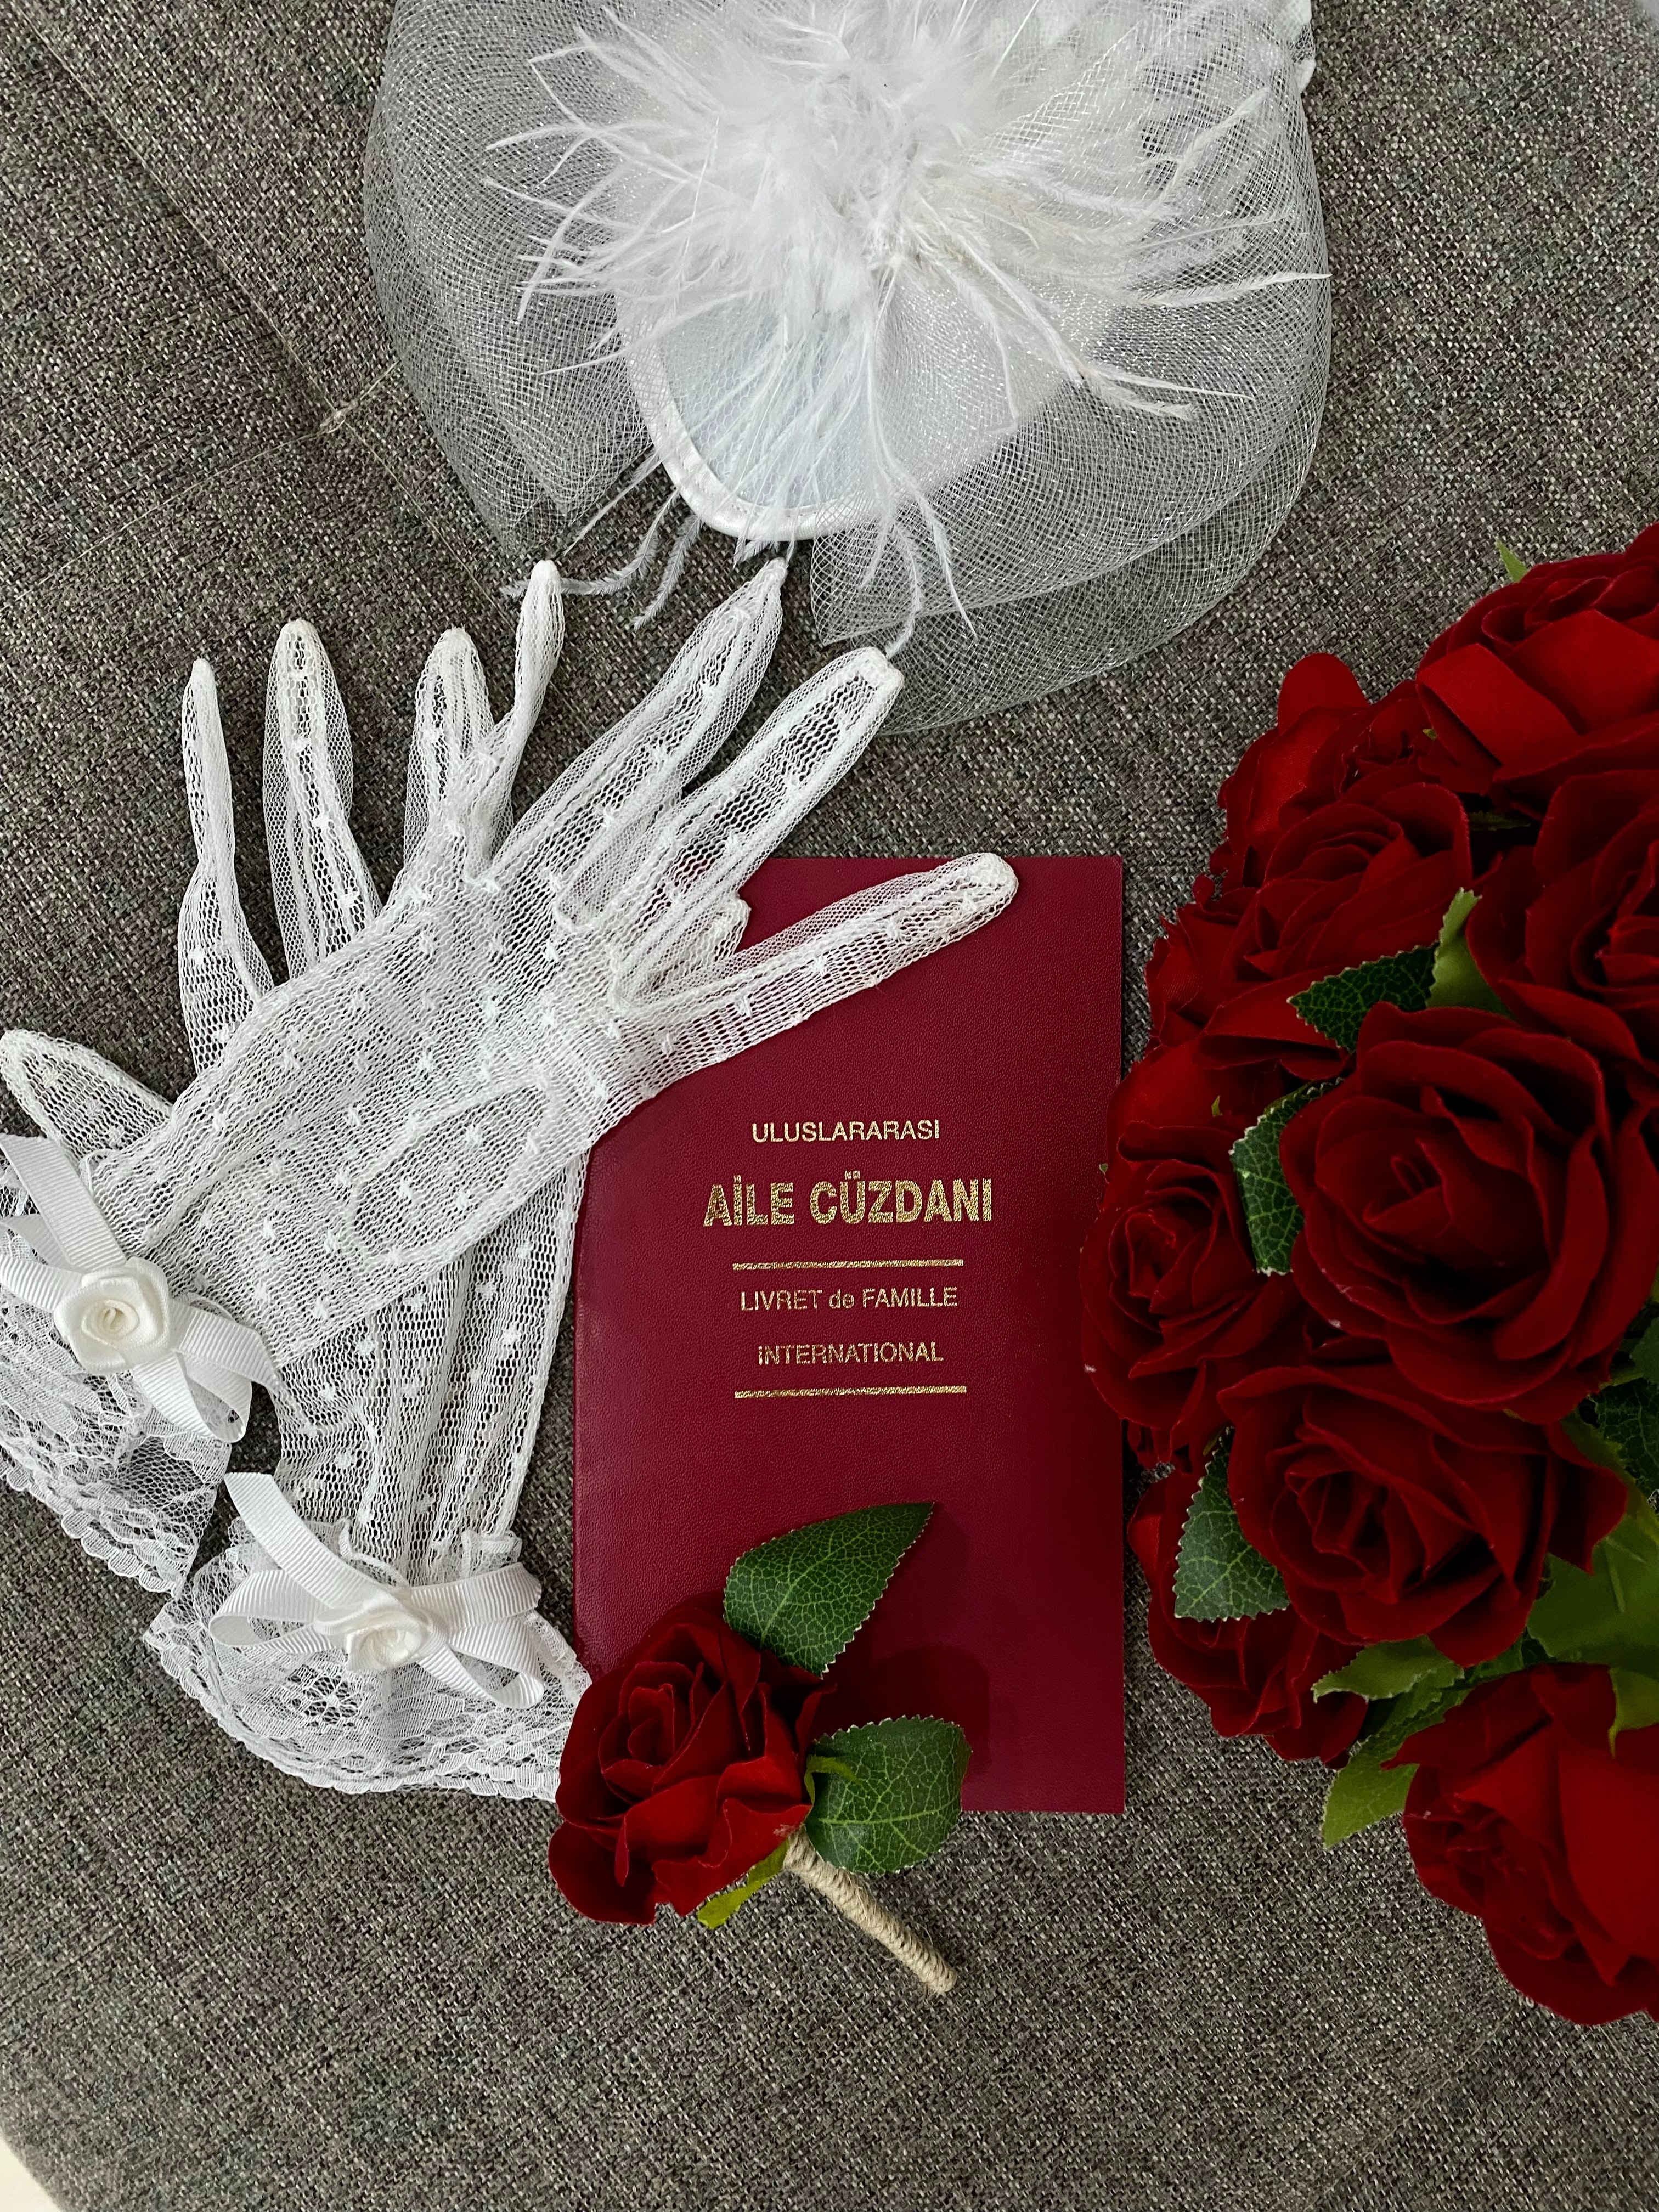
natural, flower, plant, petal, leaf, font, headgear, rose, Hybrid tea rose, artificial flower, feather, headpiece, flower arranging, jewellery, cut flowers, wedding ceremony supply, rose family, rose order, hair accessory, bouquet, bridal accessory, event, flowering plant, fashion accessory, floral design, carmine, illustration, ribbon, still life photography, garden roses, floristry, floribunda, pattern, rosa centifolia, heart, linens, paper, coquelicot, still life, love, fur